Fatih Mimar Sinan Stadium

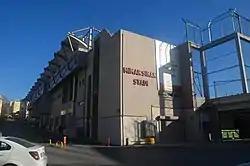

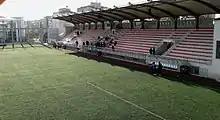
A view of Mimar Sinan Stadium.

Fatih Mimar Sinan Stadium is a football stadium in the Fatih district of Istanbul, Turkey. It is named after the Ottoman chief architect Mimar Sinan (c. 1488/1490–1588).